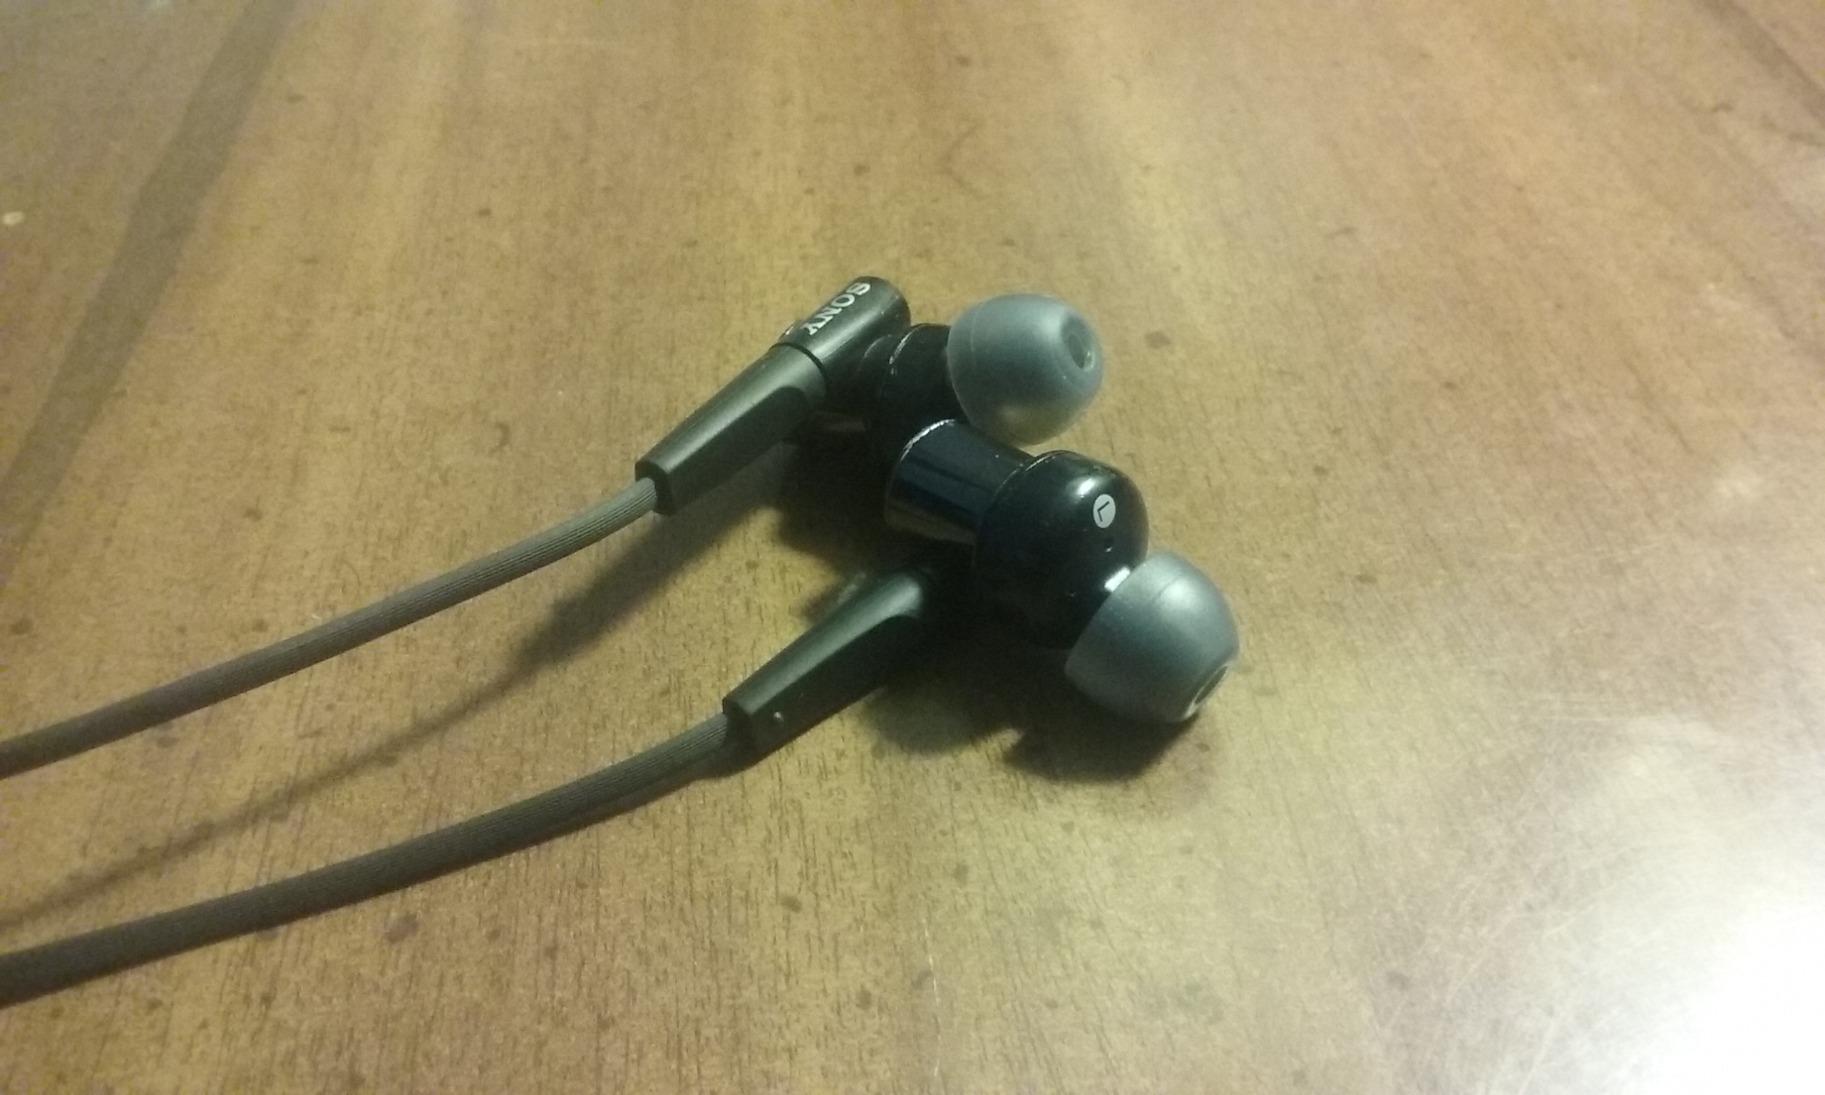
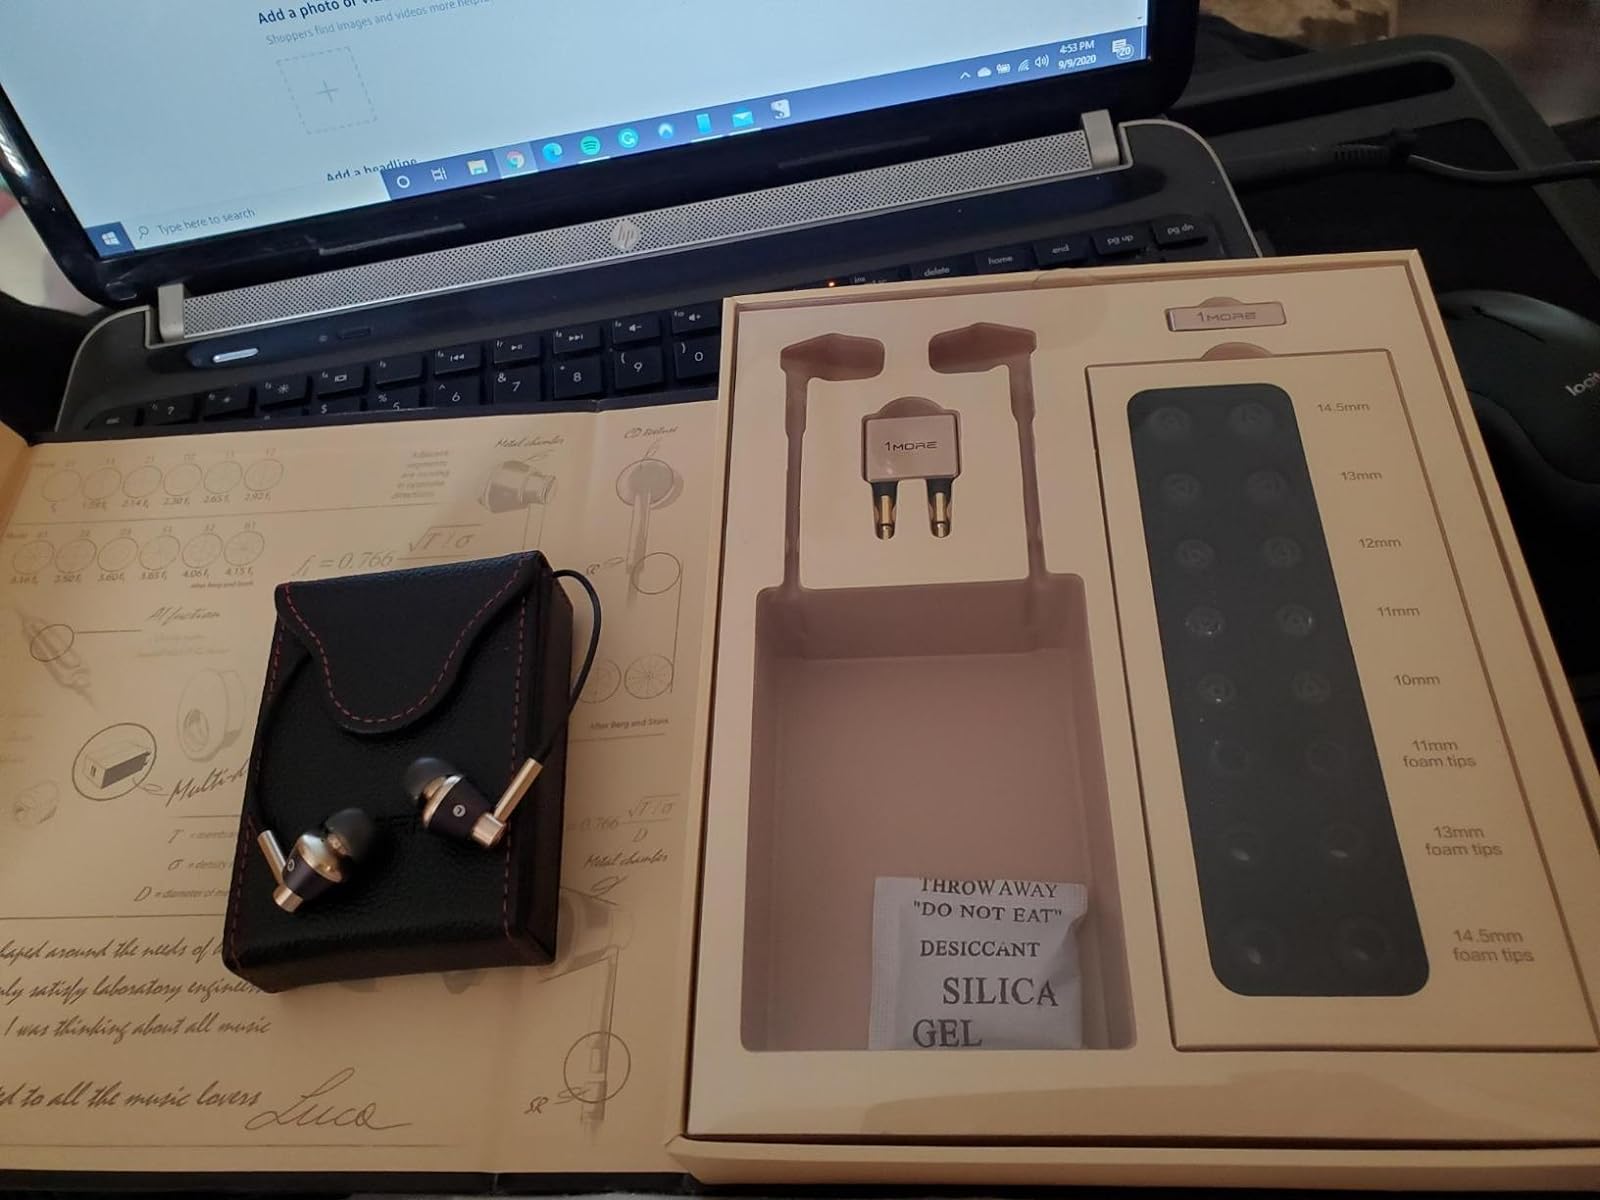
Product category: headphones
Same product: no